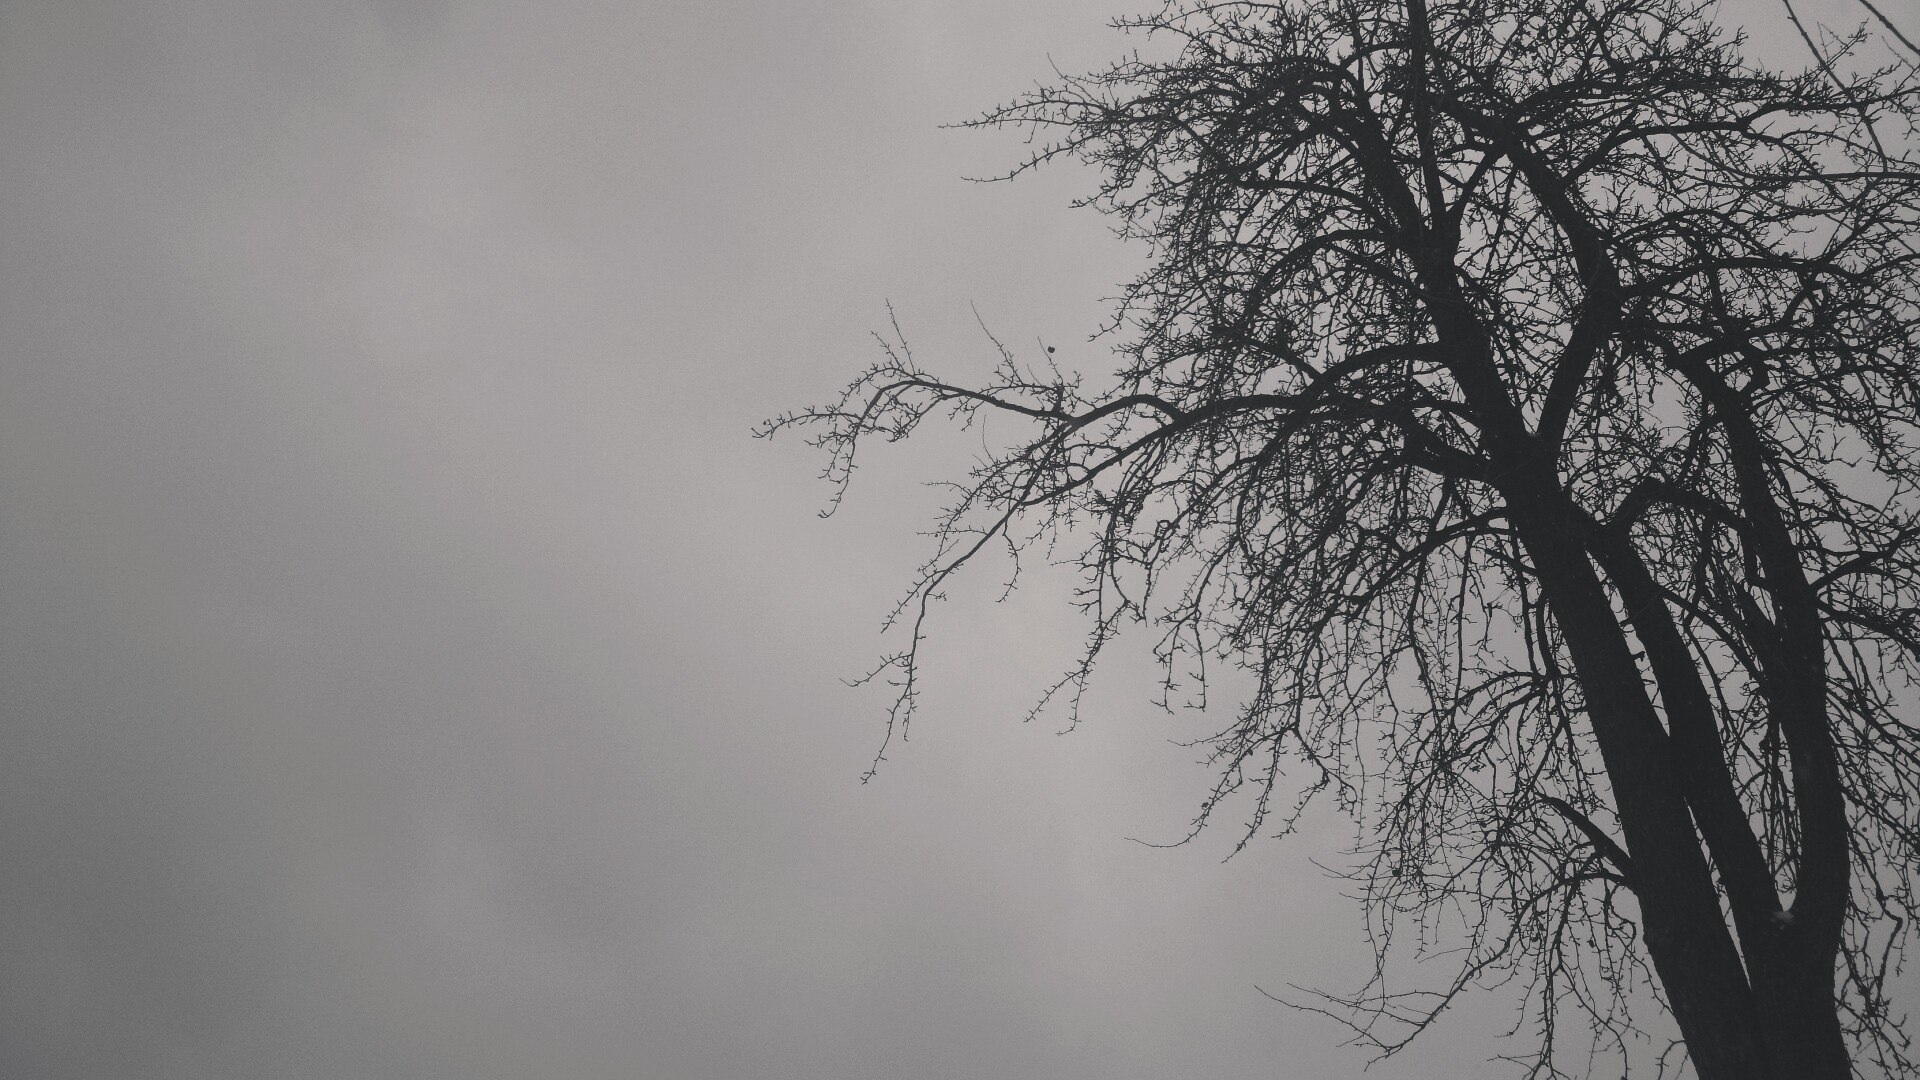
tree, nature, branch, winter, cloud, black and white, plant, sky, fog, mist, morning, atmosphere, weather, monochrome, twig, freezing, monochrome photography, atmospheric phenomenon, woody plant